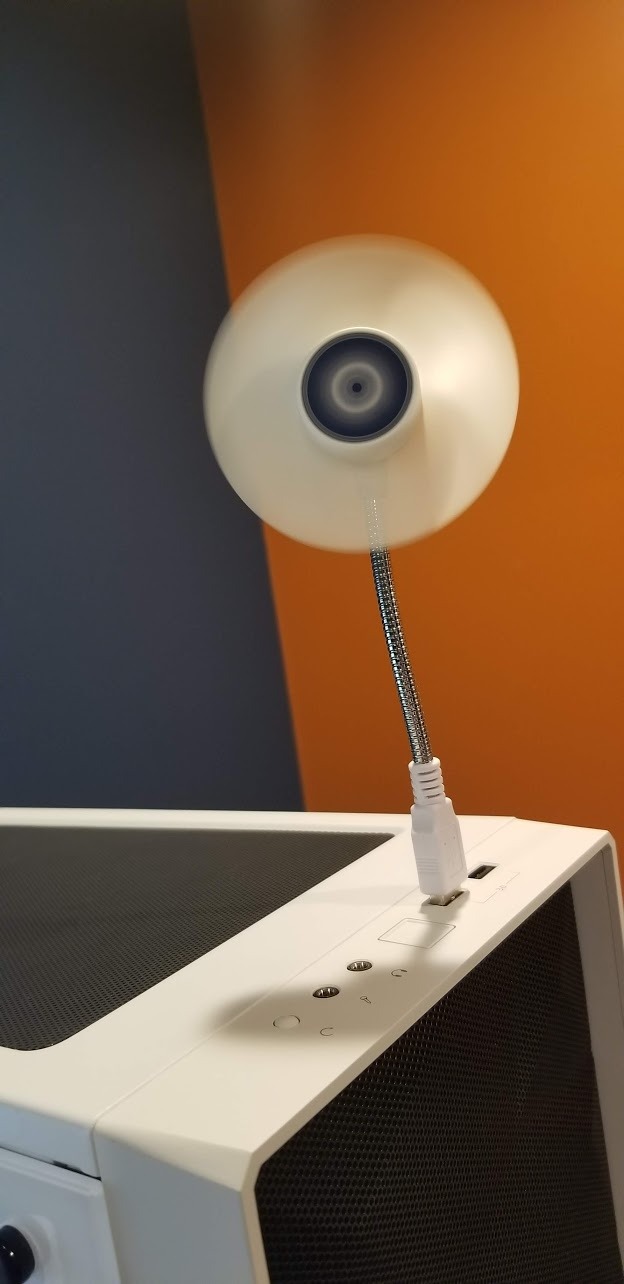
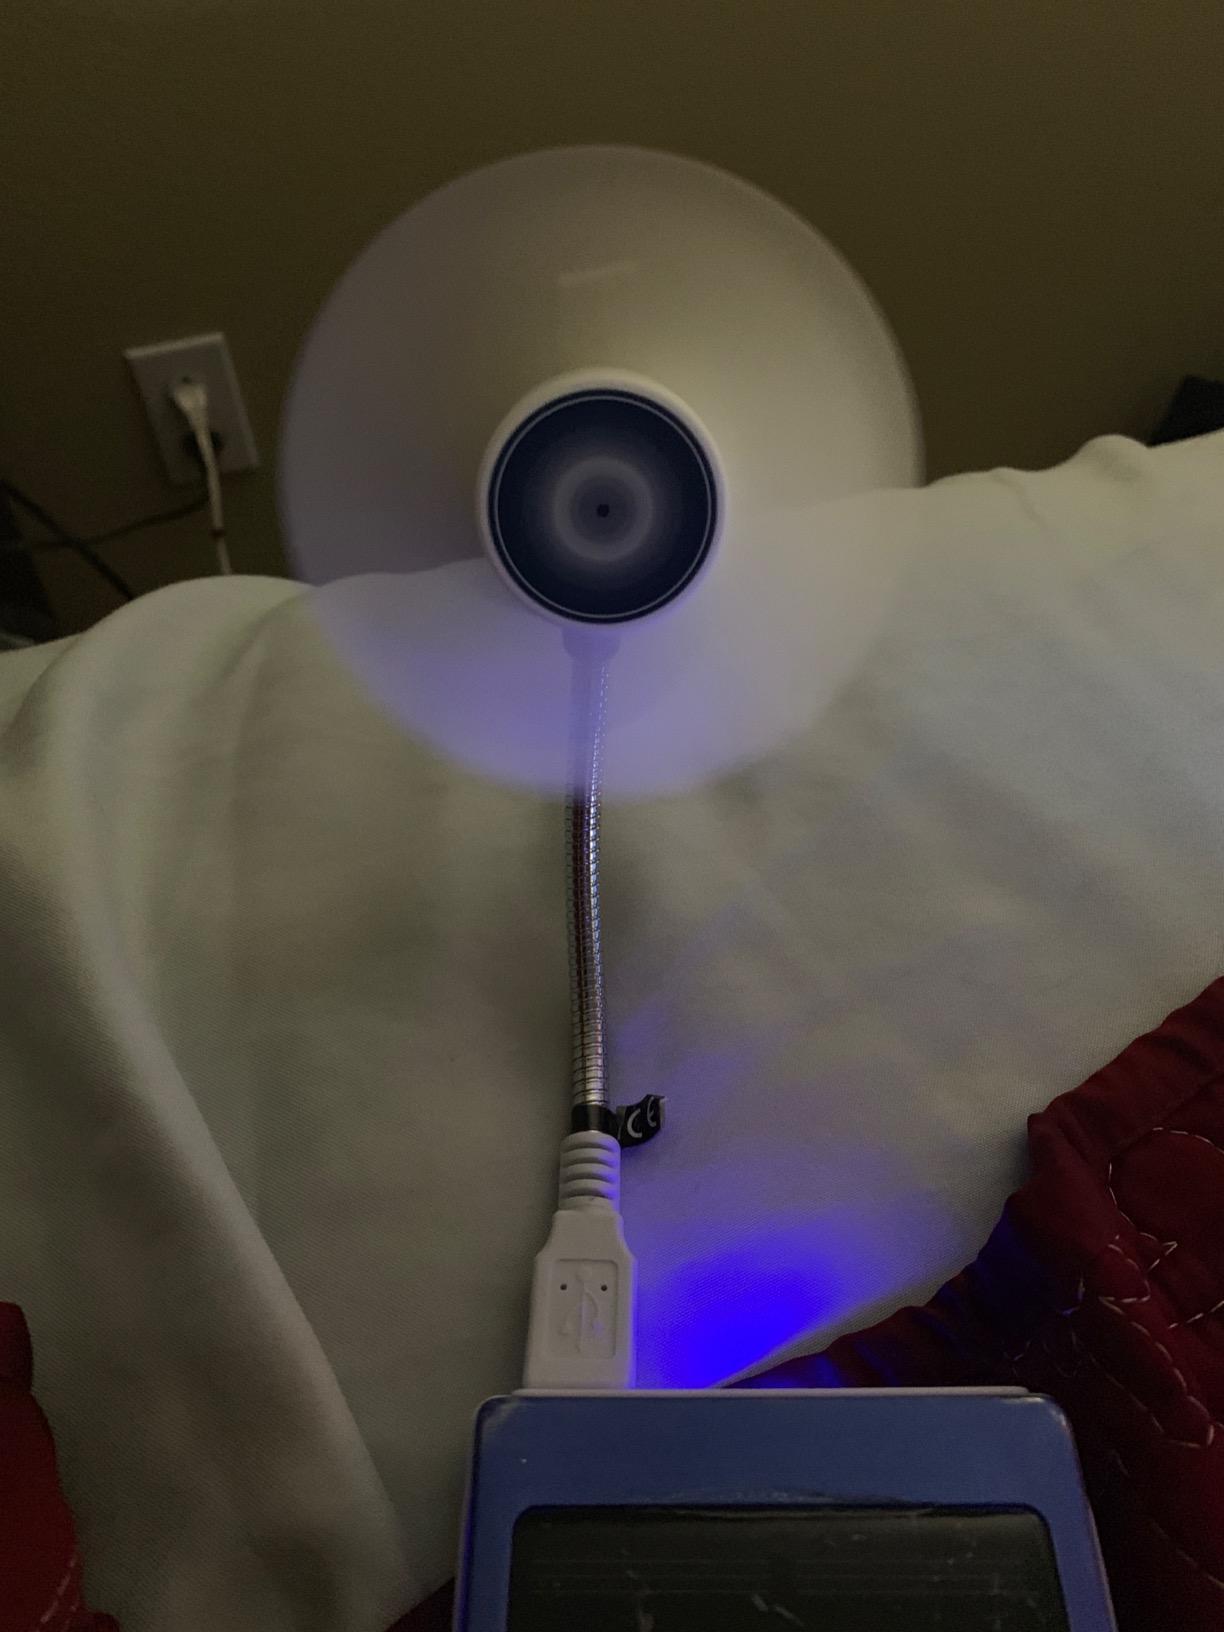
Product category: fan
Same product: yes